Cam Akers

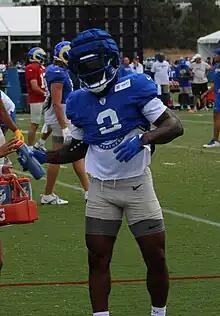
Akers at training camp in 2023

Akers was expected to start Week 1 but ended up only getting three rushing attempts for three yards. Akers requested a trade from the Rams after Week 5 and did not play in the Rams' next two games. Akers returned to practice on November 3 and later denied requesting a trade.